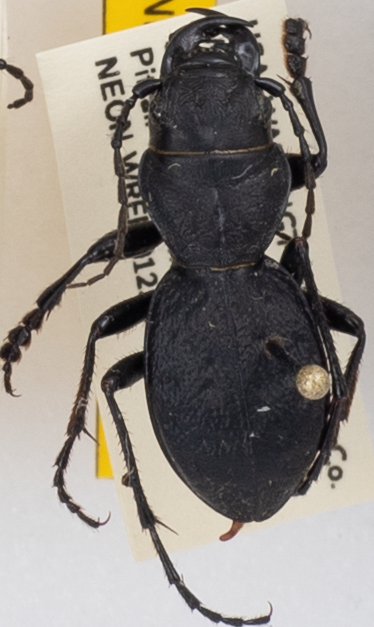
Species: Omus dejeanii
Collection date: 2019-05-21
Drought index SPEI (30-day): -1.578
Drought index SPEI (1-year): -2.09
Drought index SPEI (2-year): -2.09